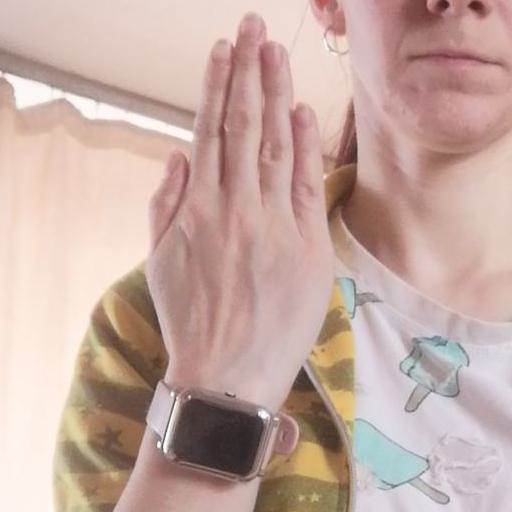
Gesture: stop_inverted